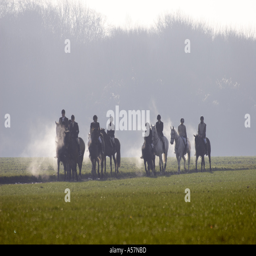
people riding horses on a frosty winter morning